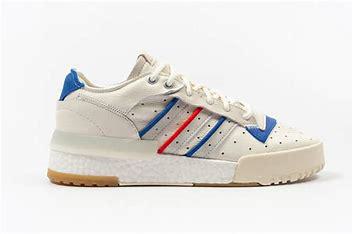
Brand: adidas
Model: Rivalry Rm Skate